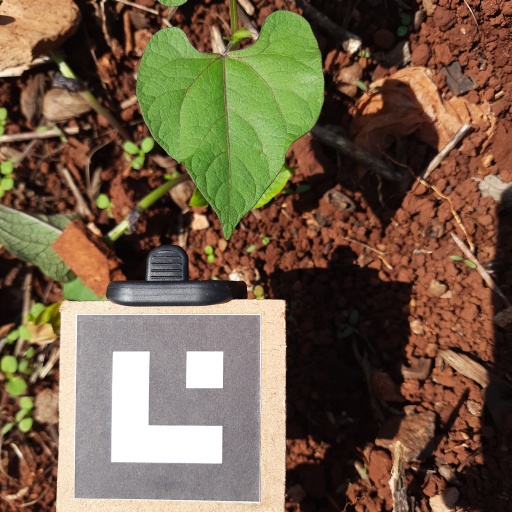
Observations: wavy surface, no eating holes, under sunlight